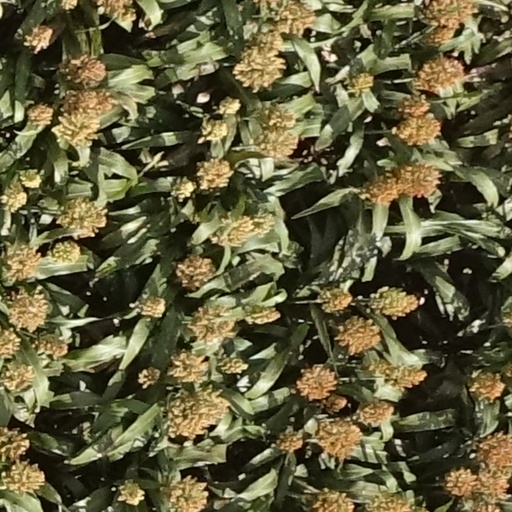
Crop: sorghum